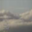
Label: cloud